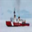
Label: ship